Putt-Putt Travels Through Time

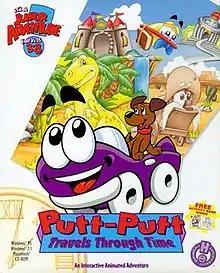

Putt-Putt Travels Through Time is a 1997 video game and the fourth installment in the "Putt-Putt" series of games developed and published by Humongous Entertainment. In 2014, Night Dive Studios re-released the iOS, Linux and Steam versions. In 2022, a port was released on the Nintendo Switch in January, as one of the first Humongous Entertainment games to be released on the system alongside "", followed by a PlayStation 4 version in November.